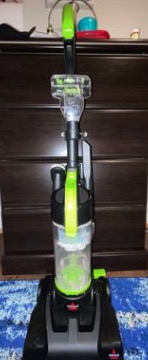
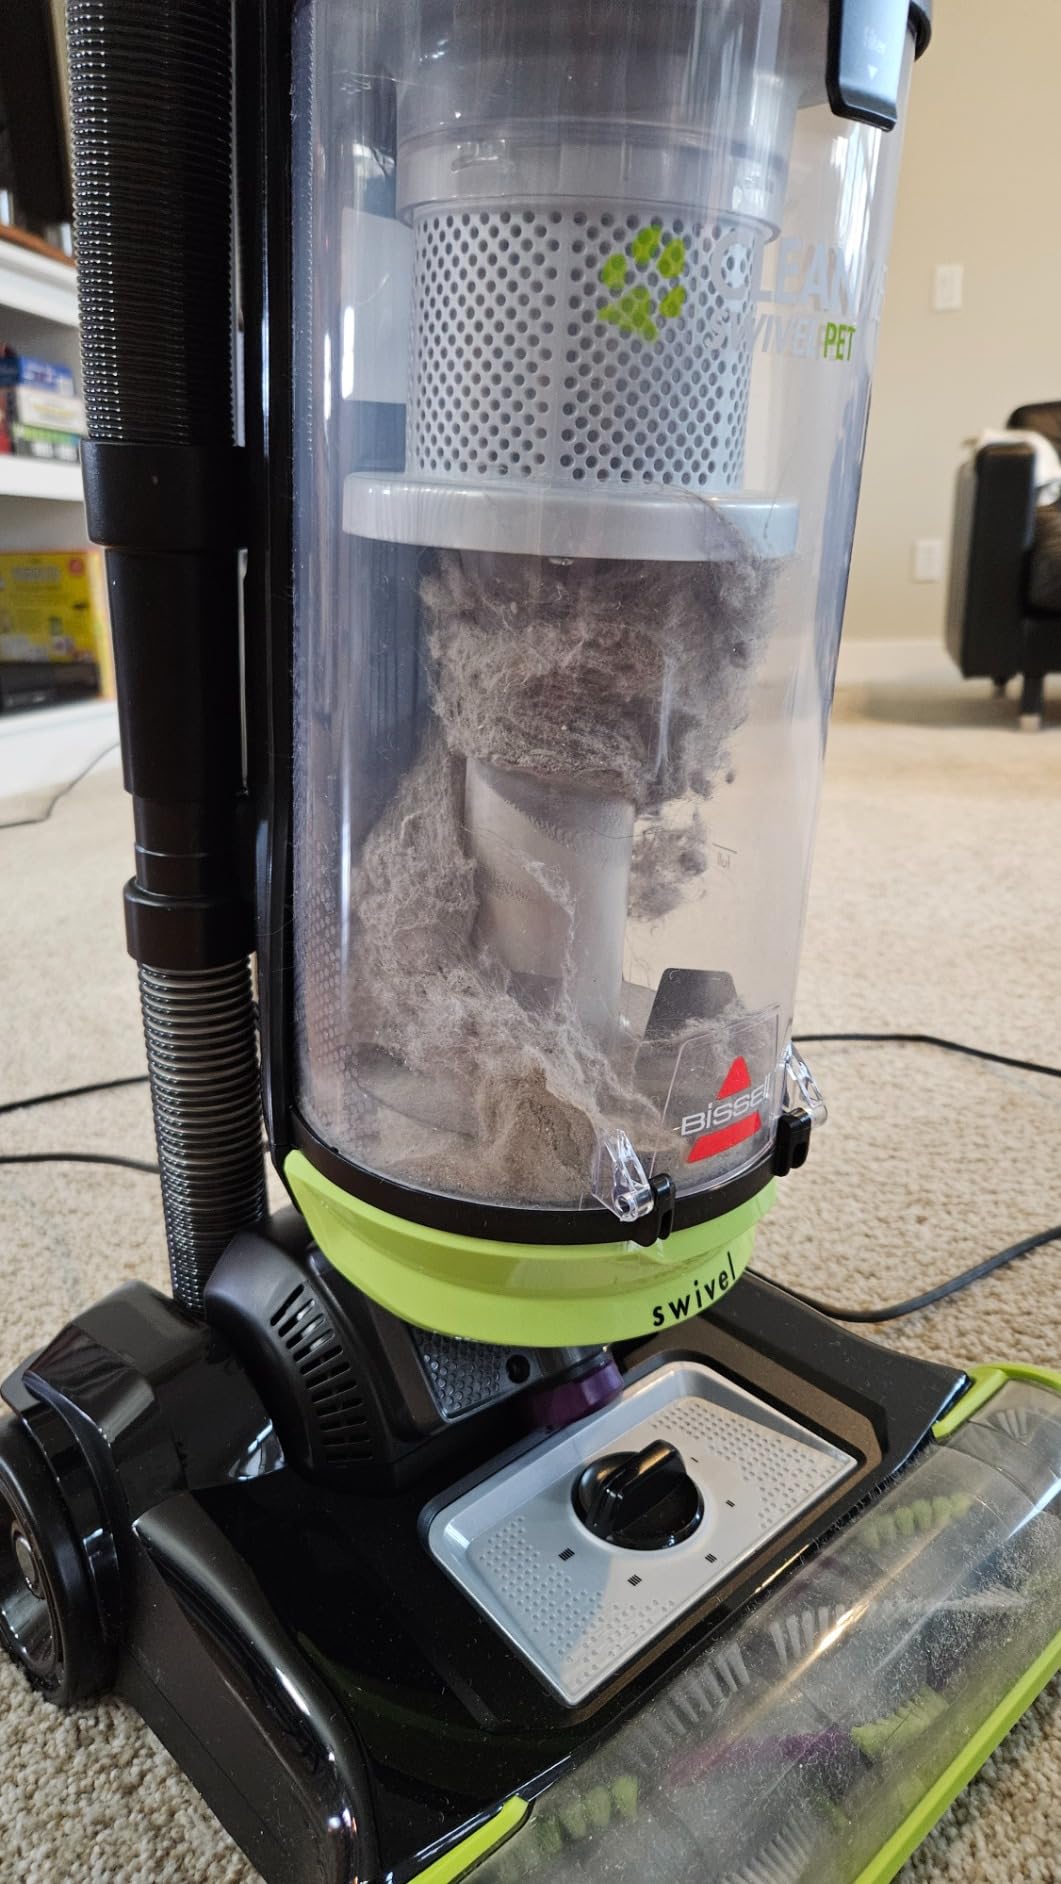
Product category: items_vacuum
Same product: no